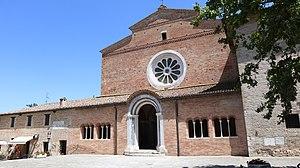
L'abbaye de Chiaravalle di Fiastra est une abbaye cistercienne située à Tolentino, dans la province de Macerata. Fondée en 1098 en tant que communauté bénédictine, elle s'affilie dès 1142 à l'ordre cistercien. Fermée en 1624, elle connaît entre 1985 et 2018 une nouvelle période monastique avec une communauté cistercienne.